Safiullah Dadaji

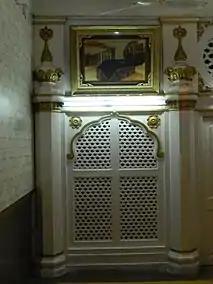
Main gate of Shrine of Dadaji in Kolkata.

After spending most of his time in the jungle he came to Calcutta to settle down at the age of 31–32 on the advice of another saint. He did this by following Prophet Muhammad who married and had a family. Then he taught at Ramzania Madrasa in Calcutta. At that time a post of additional maulovi was opened in Calcutta Alia Madrasa. The Principal of Madrasa-e-Alia Calcutta was pleased to hear his speech and preferred him for the post of Madrasa. Later he was promoted to become the Head Maulana of the Kolkata Aliya Madrasa.